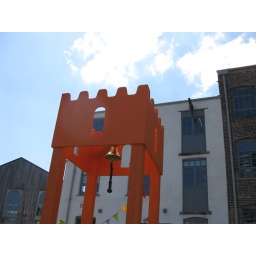
The wooden bell tower in Wonderwood at Round Foundry